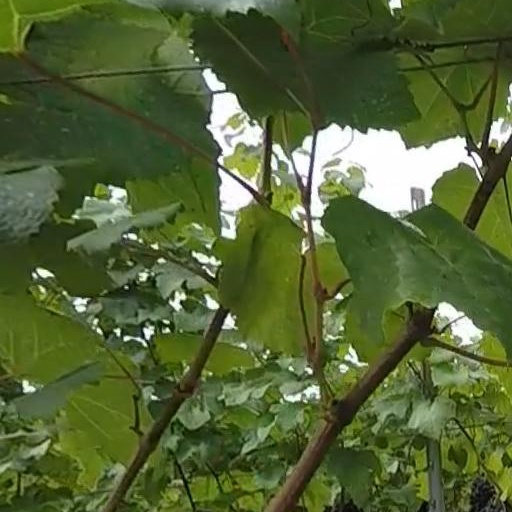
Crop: grape